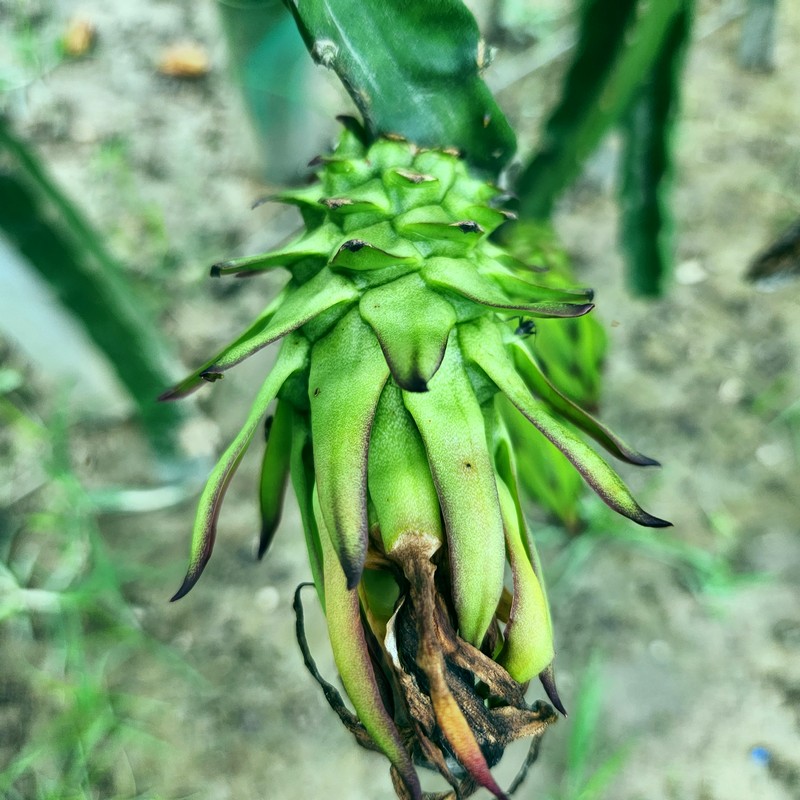
Label: Immature Dragon Fruit